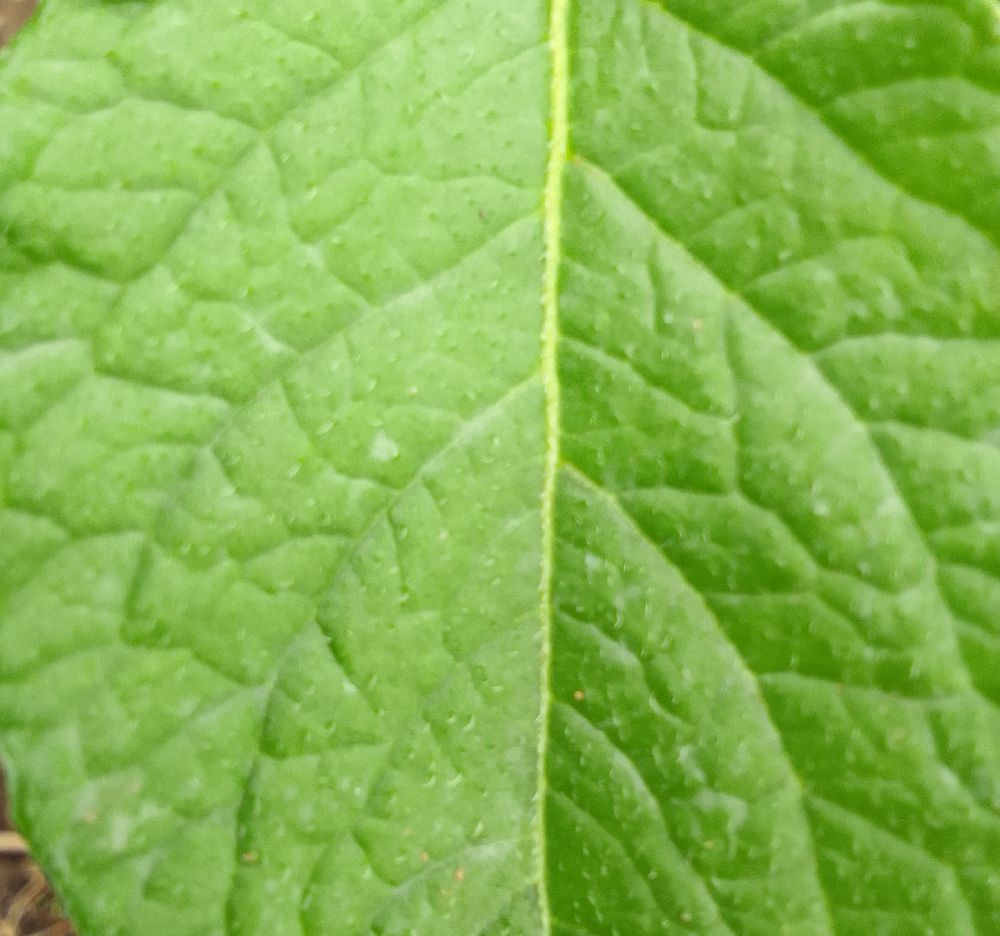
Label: Healthy